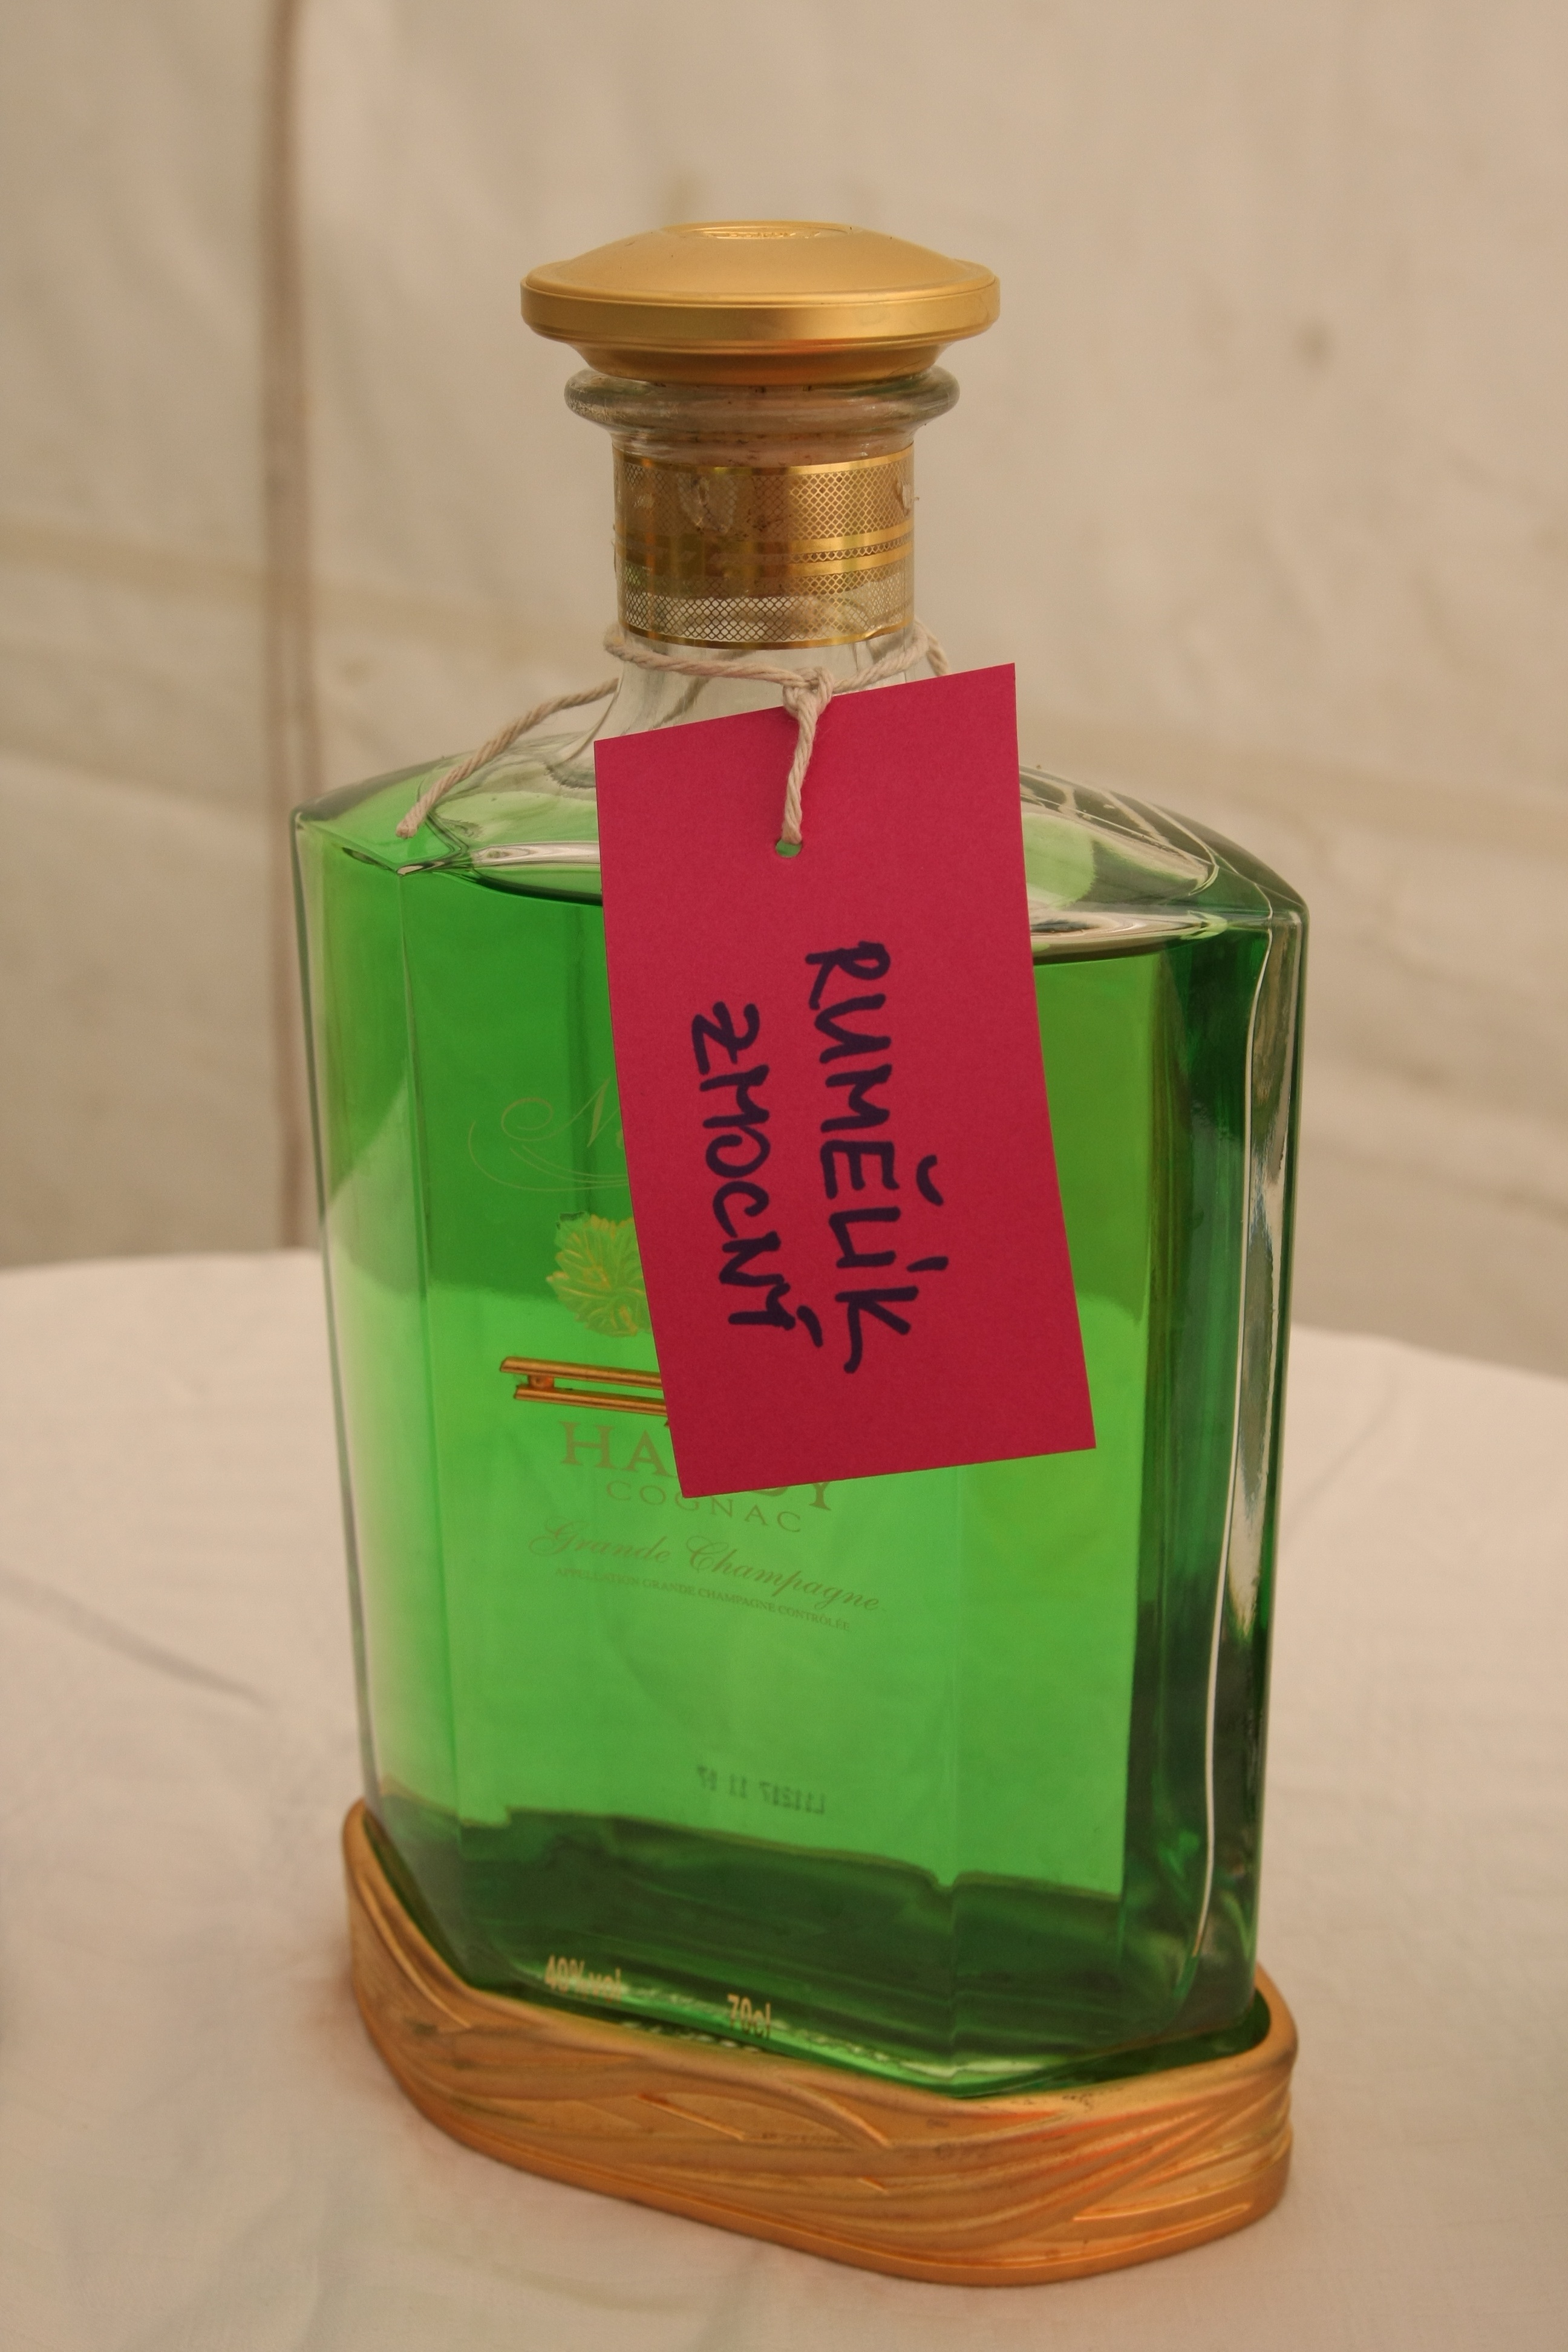
glass, green, bottle, glass bottle, liqueur, cover, perfume, cosmetics, elixir, potion, distilled beverage, drinkware